TomTom

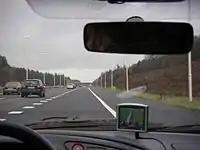
A TomTom One in use

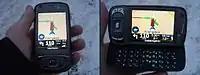
TomTom Navigator 7 running on a HTC TyTN II (Windows Mobile)

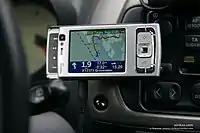
TomTom Navigator running on a Nokia N95 (Symbian)

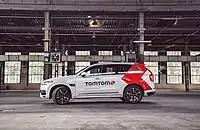
TomTom Self Driving Test Vehicle

TomTom units provide a flying interface with an oblique bird's-eye view of the road, as well as a direct-overhead map view. They use a GPS receiver to show the precise location and provide visual and spoken directions on how to drive to the specified destination. Some TomTom systems also integrate with mobile phones using Bluetooth, traffic congestion maps or to actually take calls and read SMS messages aloud.